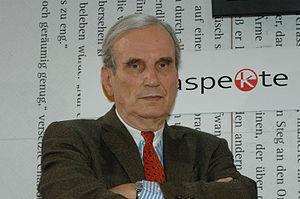
Joachim Fest, né le 8 décembre 1926 à Berlin-Karlshorst et mort le 11 septembre 2006 à Kronberg im Taunus, est un historien, éditeur, écrivain et journaliste allemand.